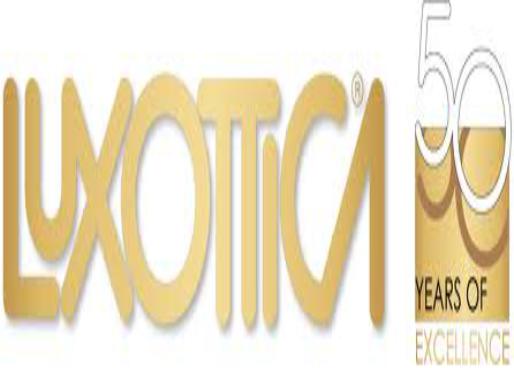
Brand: luxottica
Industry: Necessities